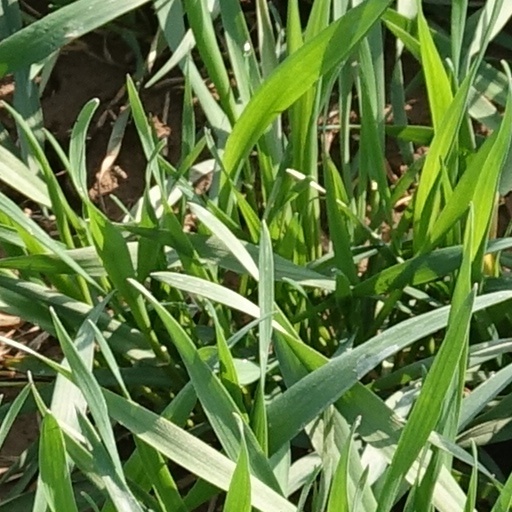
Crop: wheat